Jack Buck

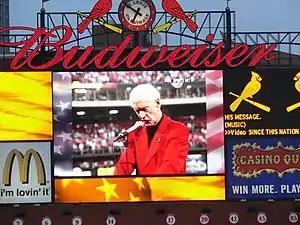
Video Replay on the scoreboard at Busch Stadium shown on the 5th anniversary of the 9/11 attacks of Buck reading his "For America" poem at Busch Memorial Stadium before the first Cardinals game after the 9/11 attacks.

Over the course of the 1990s, Buck decided to reduce his schedule to calling only Cardinals home games (or 81 games a year unless there was a special occurrence). Health concerns played a factor in this, as Buck suffered from such ailments as Parkinson's disease, diabetes, requiring a pacemaker, cataracts, sciatica, and vertigo. Buck once joked, "I wish I'd get Alzheimer's, then I could forget I've got all the other stuff." In 1998, the Cardinals dedicated a bust of Buck that showed him smiling with a hand cupping his left ear. In 1999, he lent his name to a restaurant venture called J. Buck's, with the restaurant's name being shared with son Joe and daughter Julie.